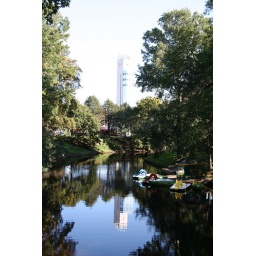
the sign from the train station in Riga